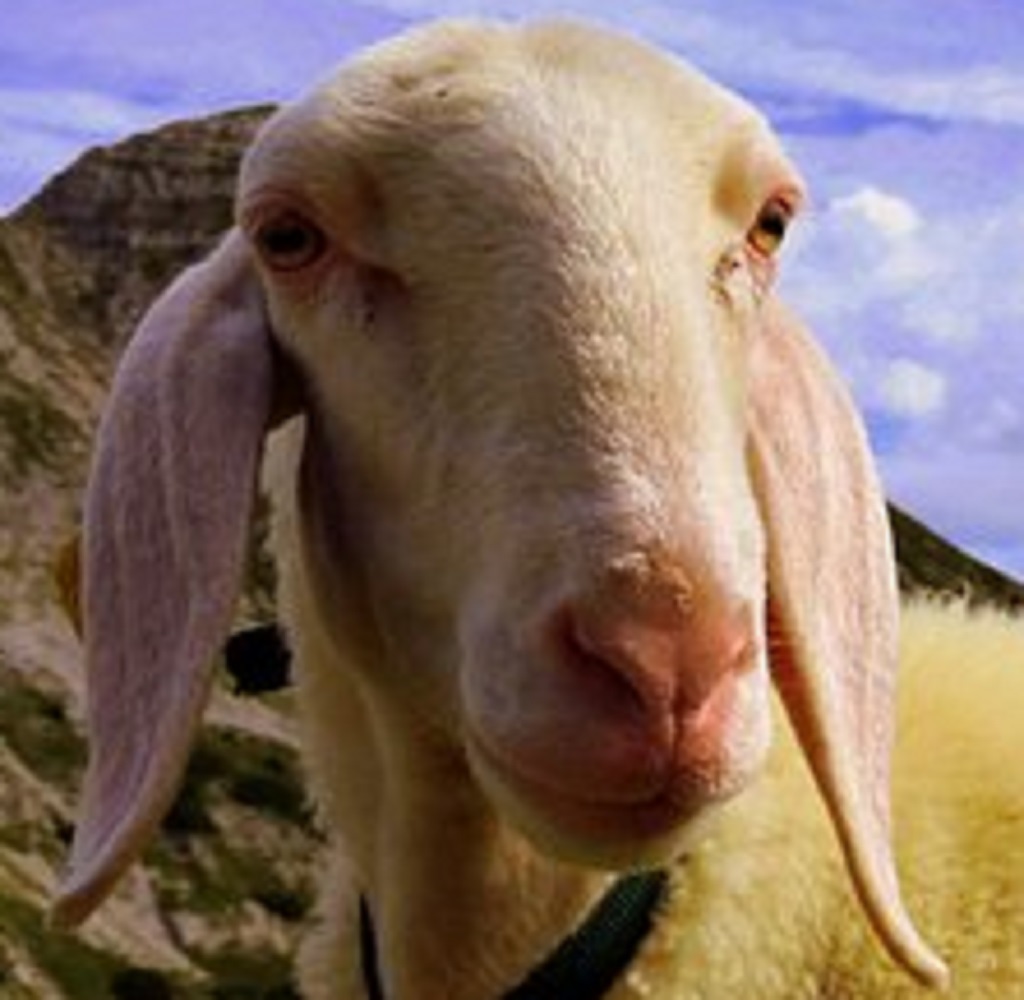
Label: no pain